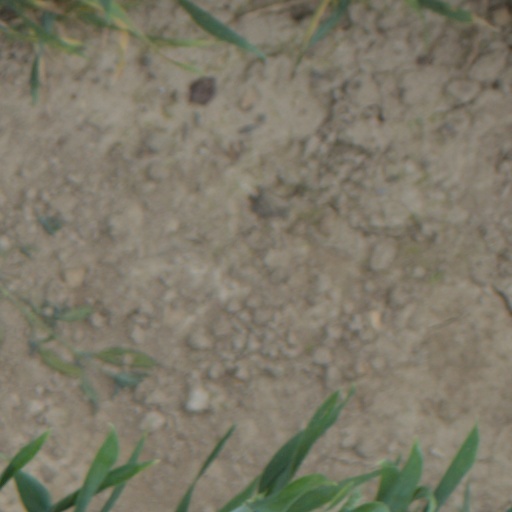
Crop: wheat